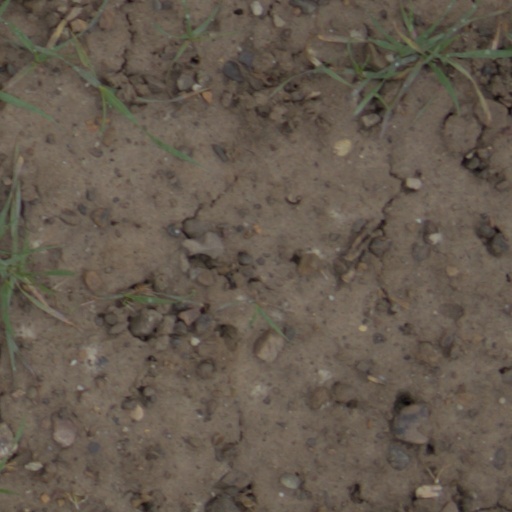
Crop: wheat